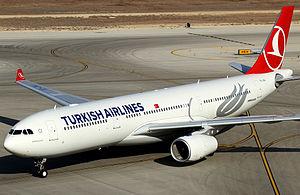
Turkish Airlines est la compagnie aérienne nationale turque, ainsi que la principale dans le pays. La compagnie fait partie de Star Alliance. Elle a pour activité principale le transport de passagers, de fret ainsi que la maintenance et l'entretien des avions.